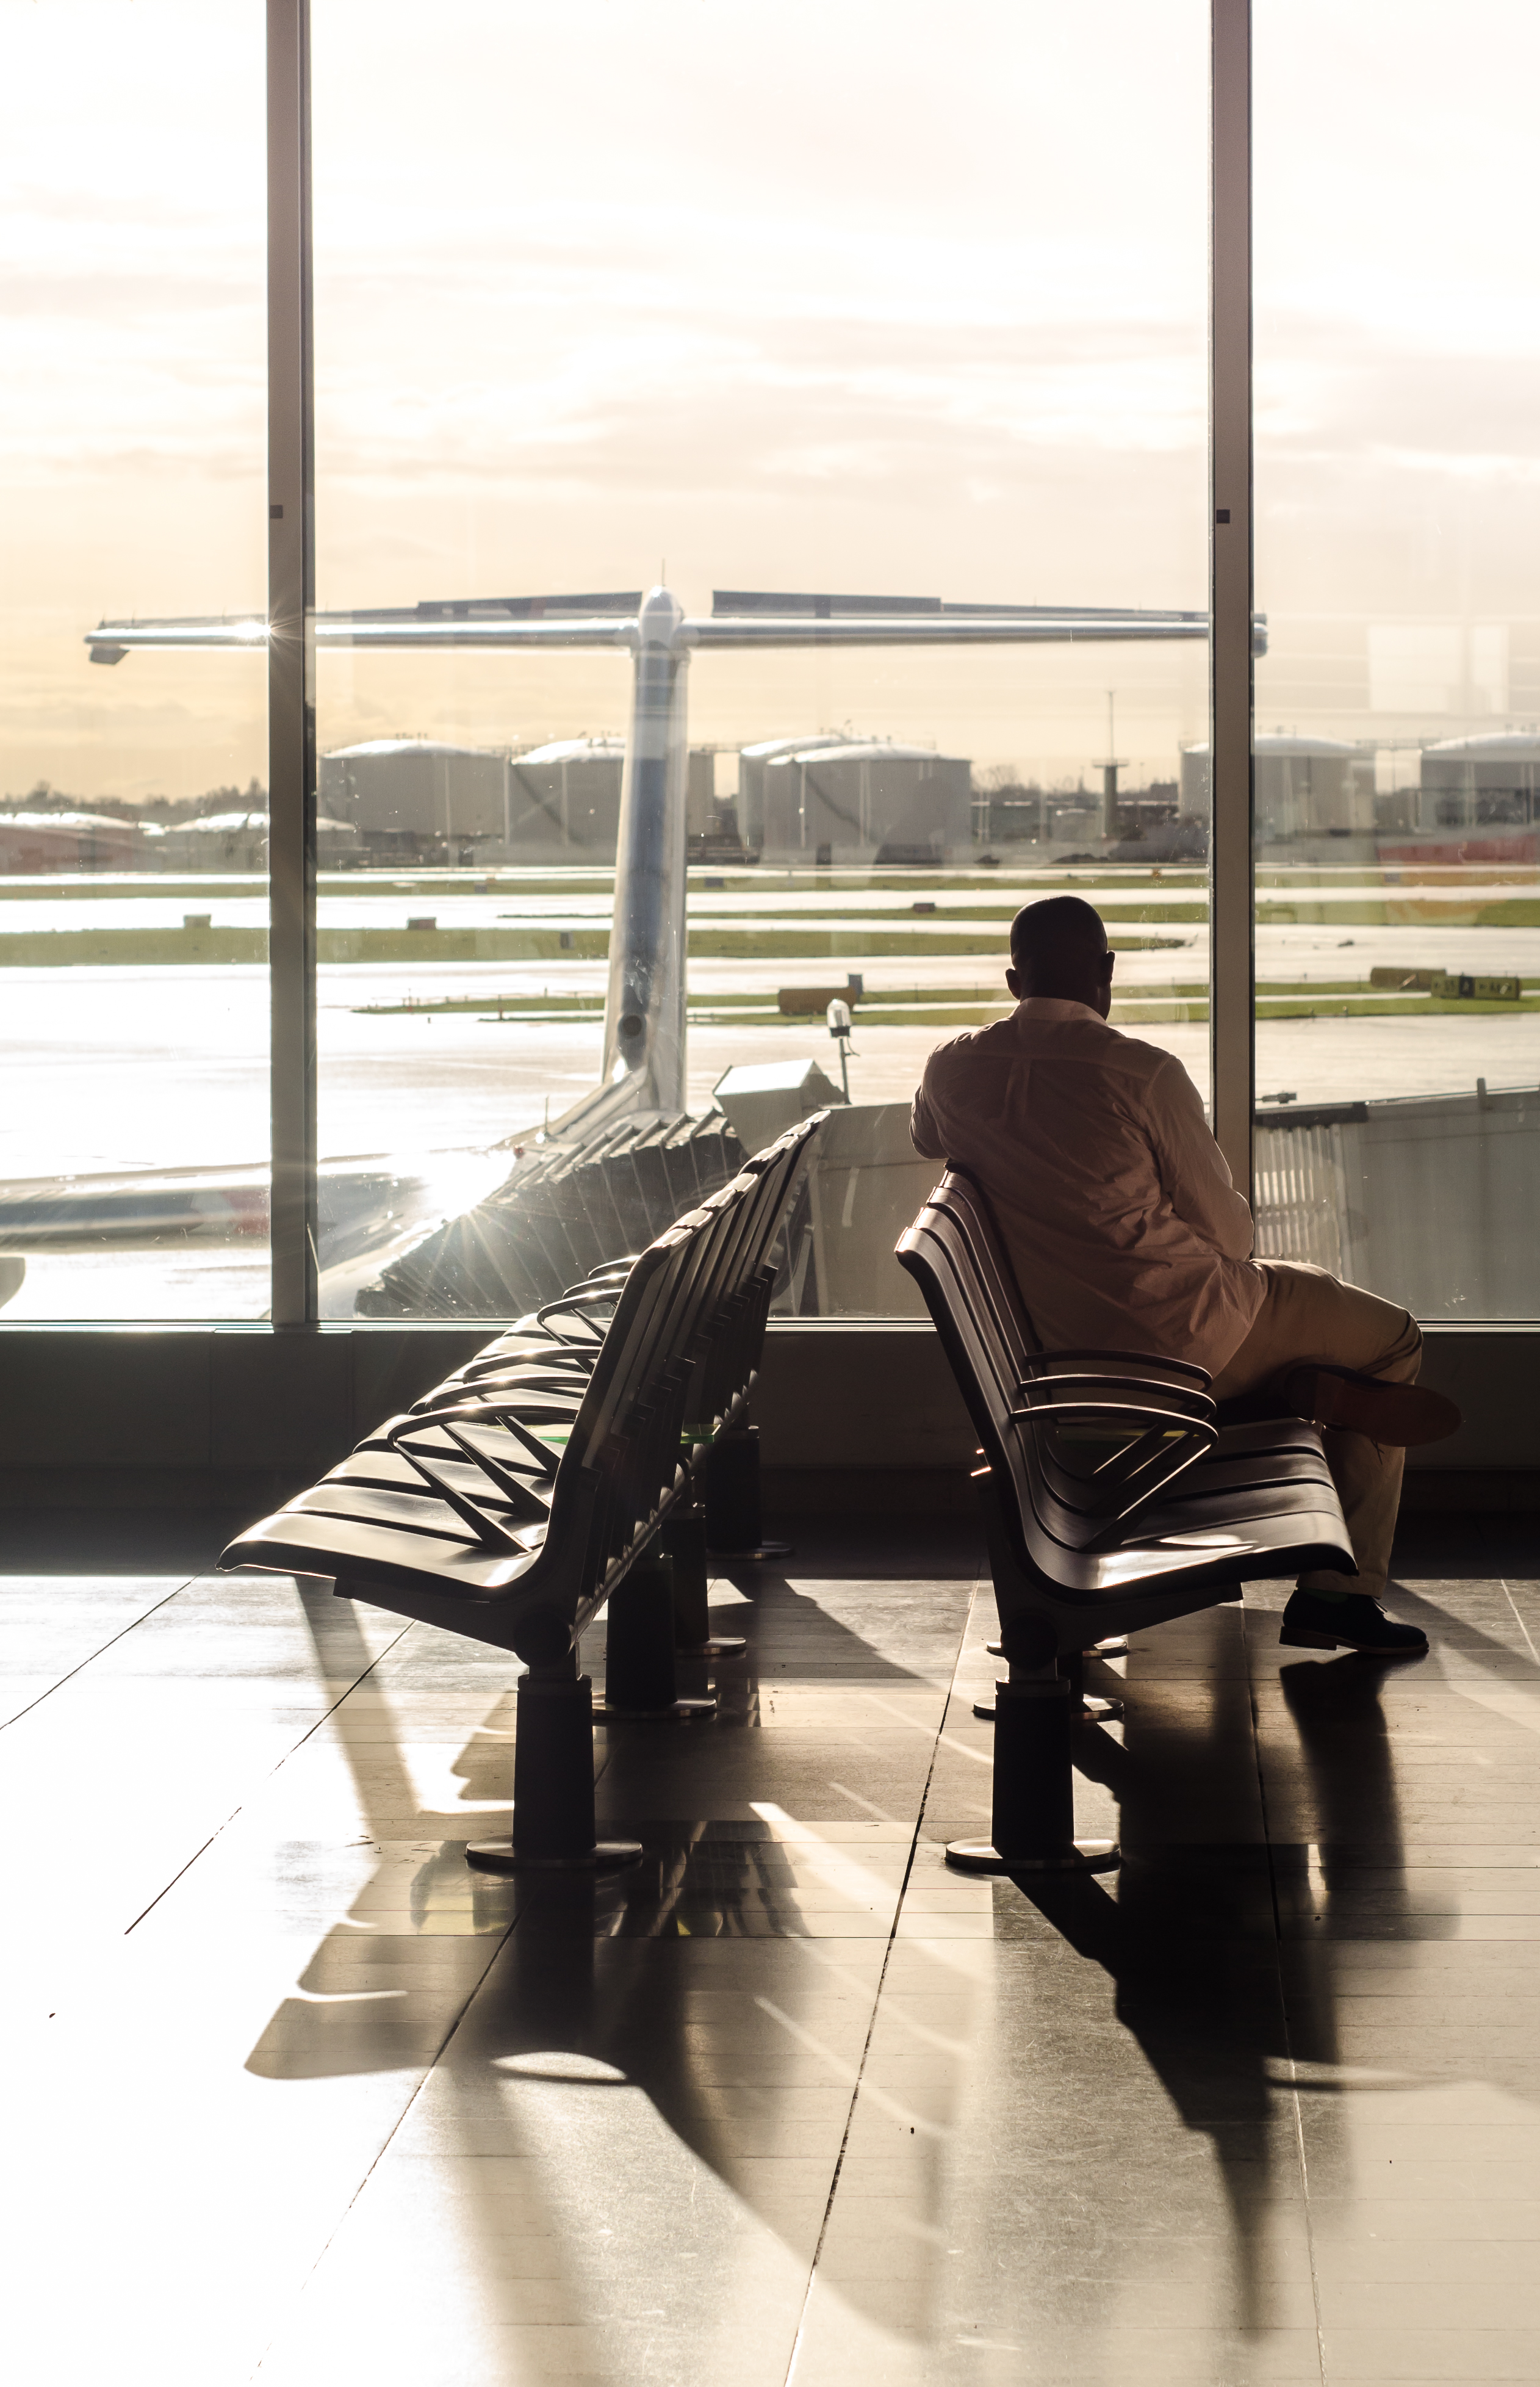
man, person, airport, travel, airplane, aircraft, waiting, sitting, furniture, traveling, photograph, shape, human positions, royalty free images